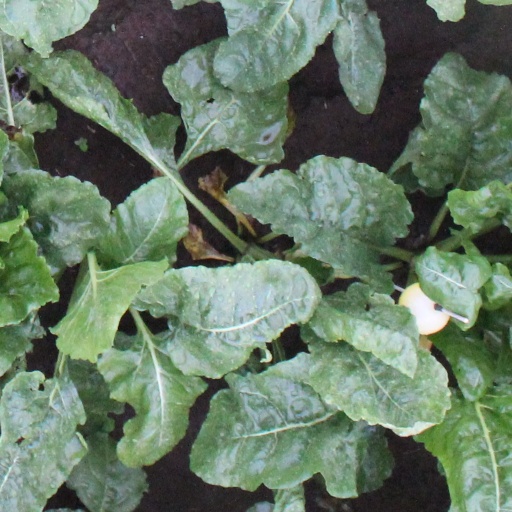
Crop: sugar beet